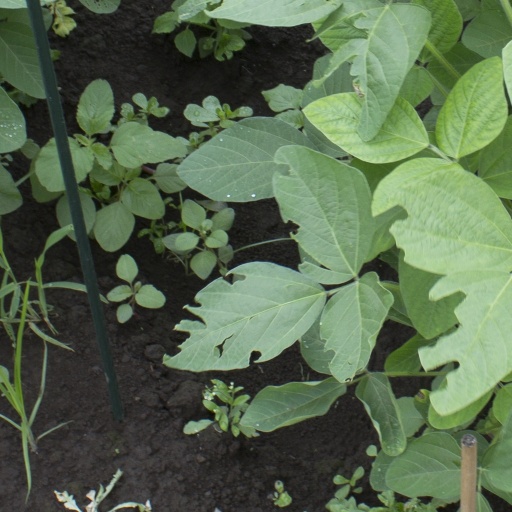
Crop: soybean